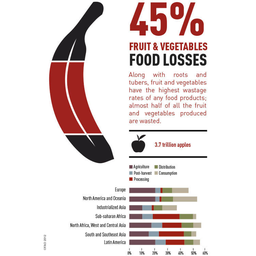
Label: trash